Glogghüs

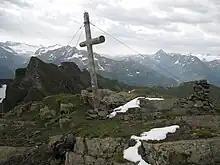
Summit of Glogghüs

The Glogghüs is a mountain of the Urner Alps, located on the border between the Swiss cantons of Obwalden and Bern. On its northern side it overlooks the Melchsee and the village of Melchsee-Frutt.